Scott Glacier (Transantarctic Mountains)

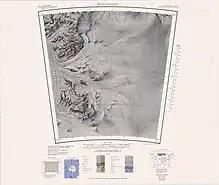
Upper Scott Glacier (west)

A major depression in the surface near the edge of the polar plateau. It extends southward from the western limit of Quarles Range for about and includes the névé area adjacent to the heads of the Bowman, Devils, Amundsen and Scott Glaciers, in the Queen Maud Mountains.